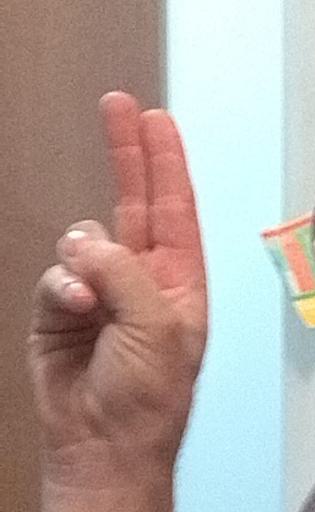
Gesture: two_up